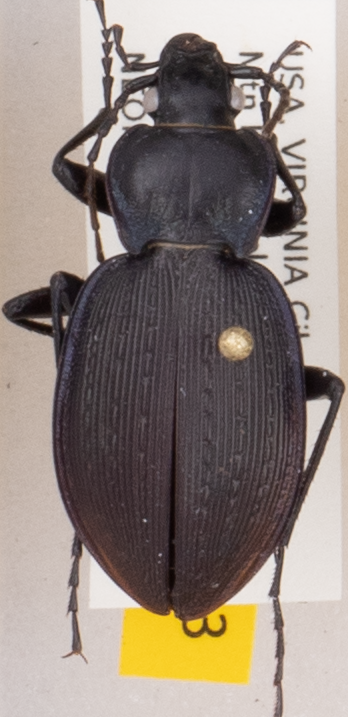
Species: Carabus goryi
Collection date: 2019-07-02
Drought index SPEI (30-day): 0.678
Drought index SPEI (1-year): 2.09
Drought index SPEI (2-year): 2.09